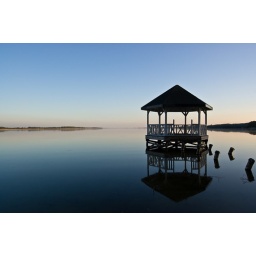
walking around this lovely lake again